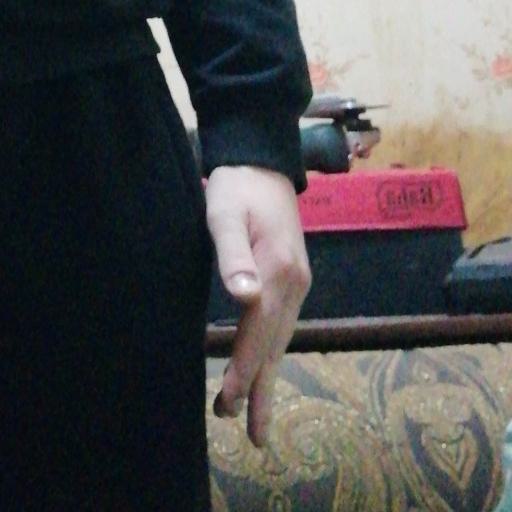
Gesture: no_gesture